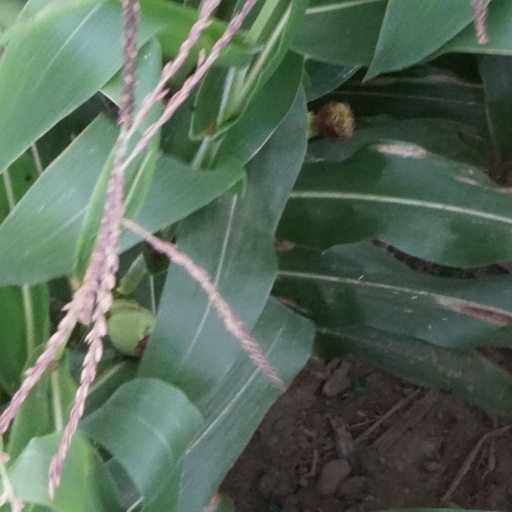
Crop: maize; corn